Taniya Bhatia

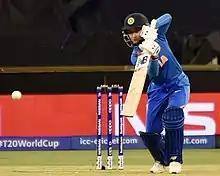
Bhatia batting for India during the 2020 ICC Women's T20 World Cup

Taniya Bhatia (born 28 November 1997) is an Indian cricketer. She plays for Punjab and India, primarily as a wicket-keeper. She is currently trained under coach RP Singh. The International Cricket Council (ICC) named Bhatia as one of the five breakout stars in women's cricket in 2018.